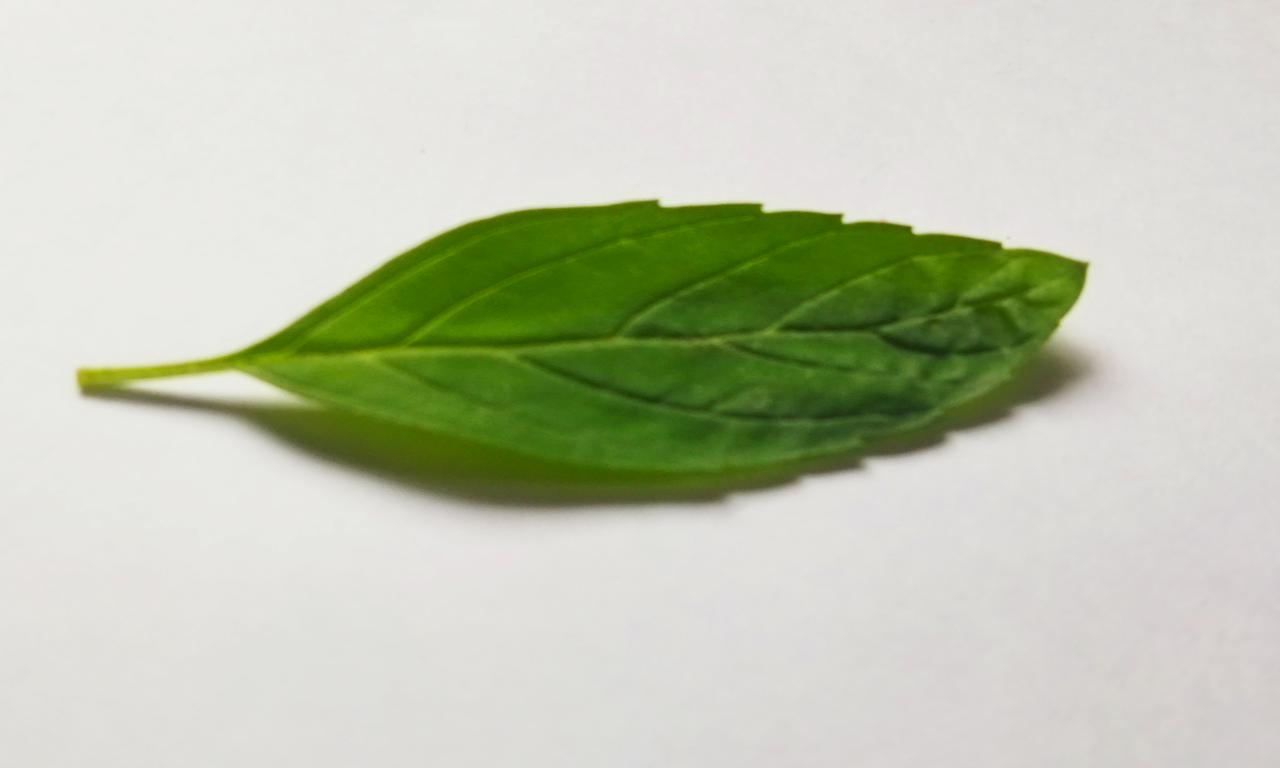
Label: Fresh